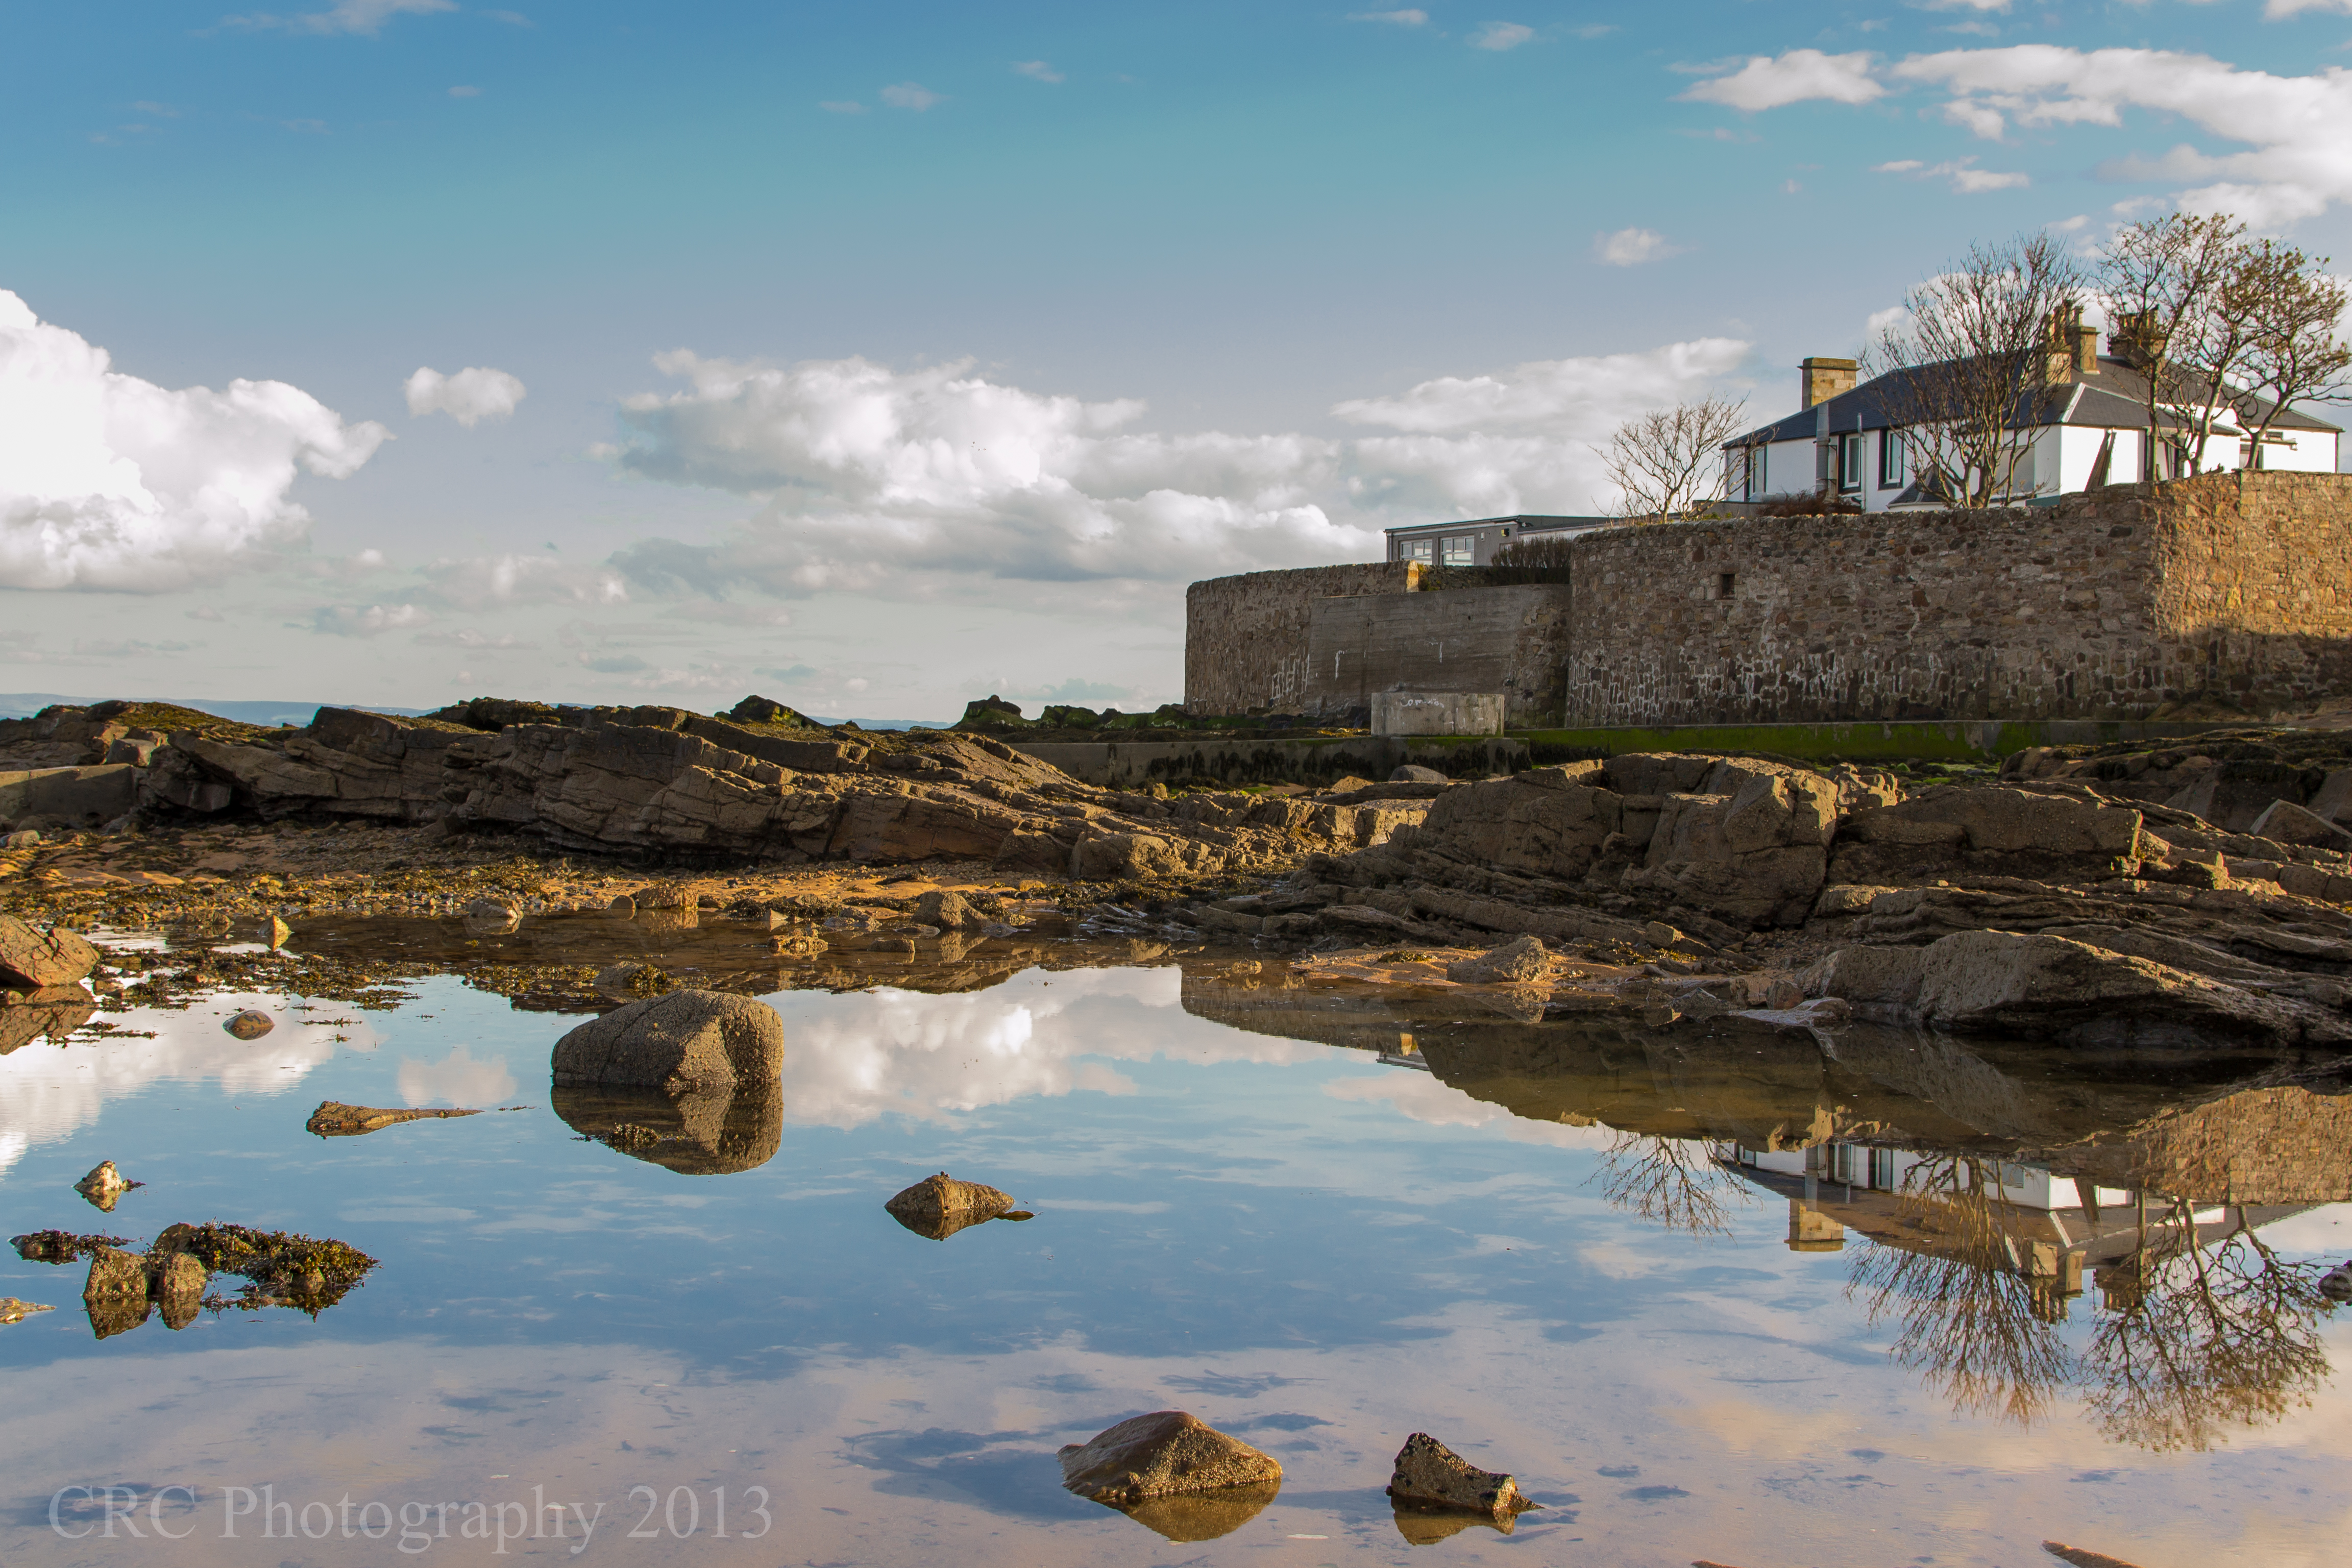
beach, landscape, sea, coast, tree, water, rock, sky, house, shore, lake, building, wall, river, reflection, bay, reservoir, body of water, rocks, clouds, reflections, loch, d3100